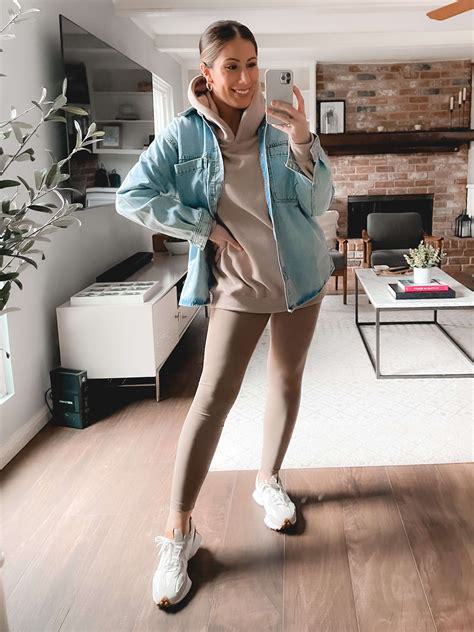
Brand: New
Model: Balance 327